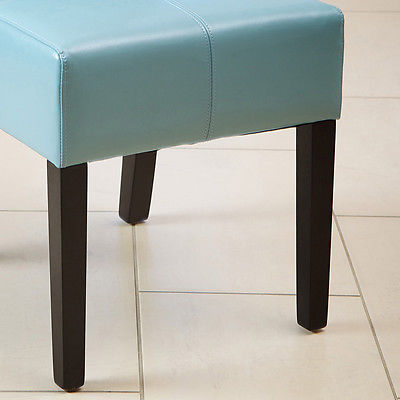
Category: chair